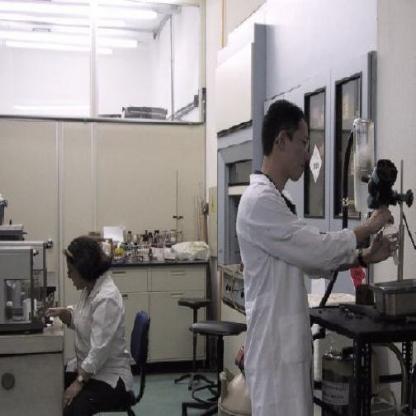
Scene: Indoor